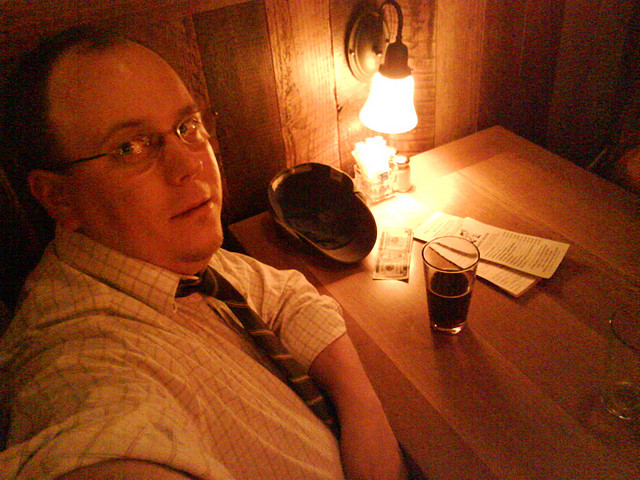
user: Given an image and a question. Answer the question in a short answer. Question: What is the beverage in the glass on the table in front of this man? Short Answer:
assistant: beer